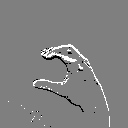
ASL letter: c